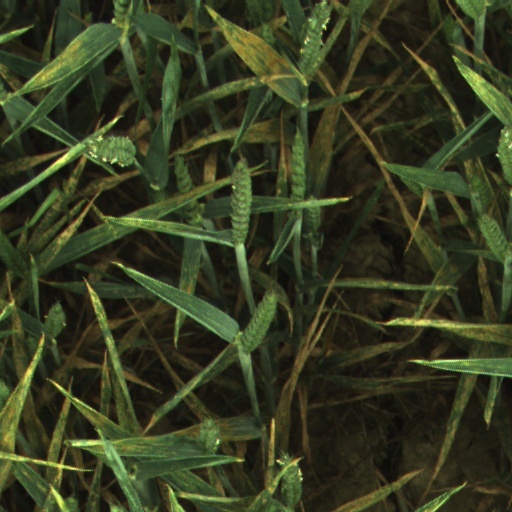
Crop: wheat